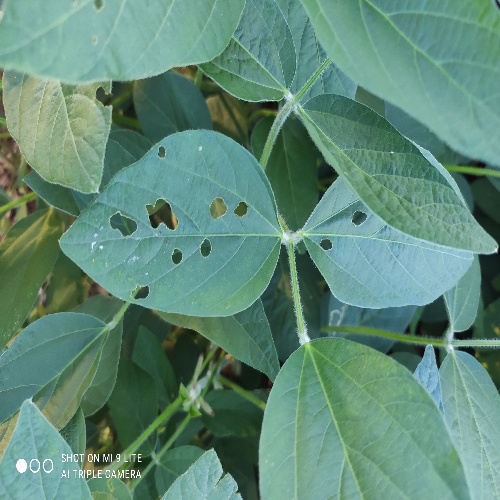
Label: Caterpillar